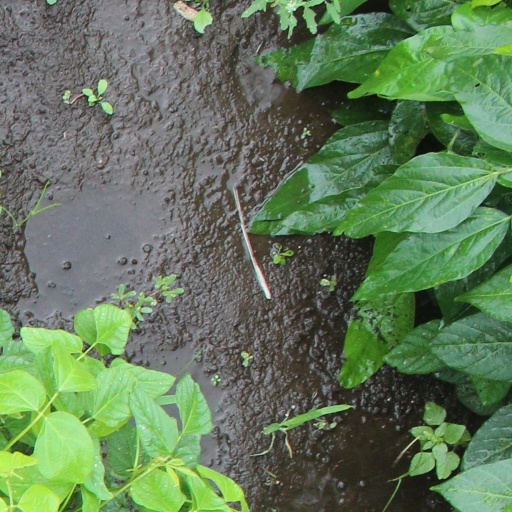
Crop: soybean